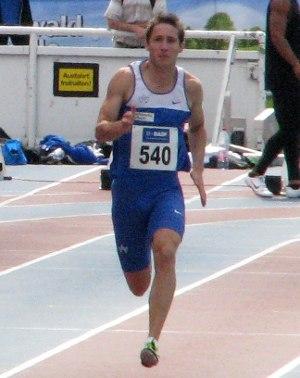
Christian Blum, né le 10 mars 1987 à Neubrandenbourg, est un athlète allemand, spécialiste du sprint.